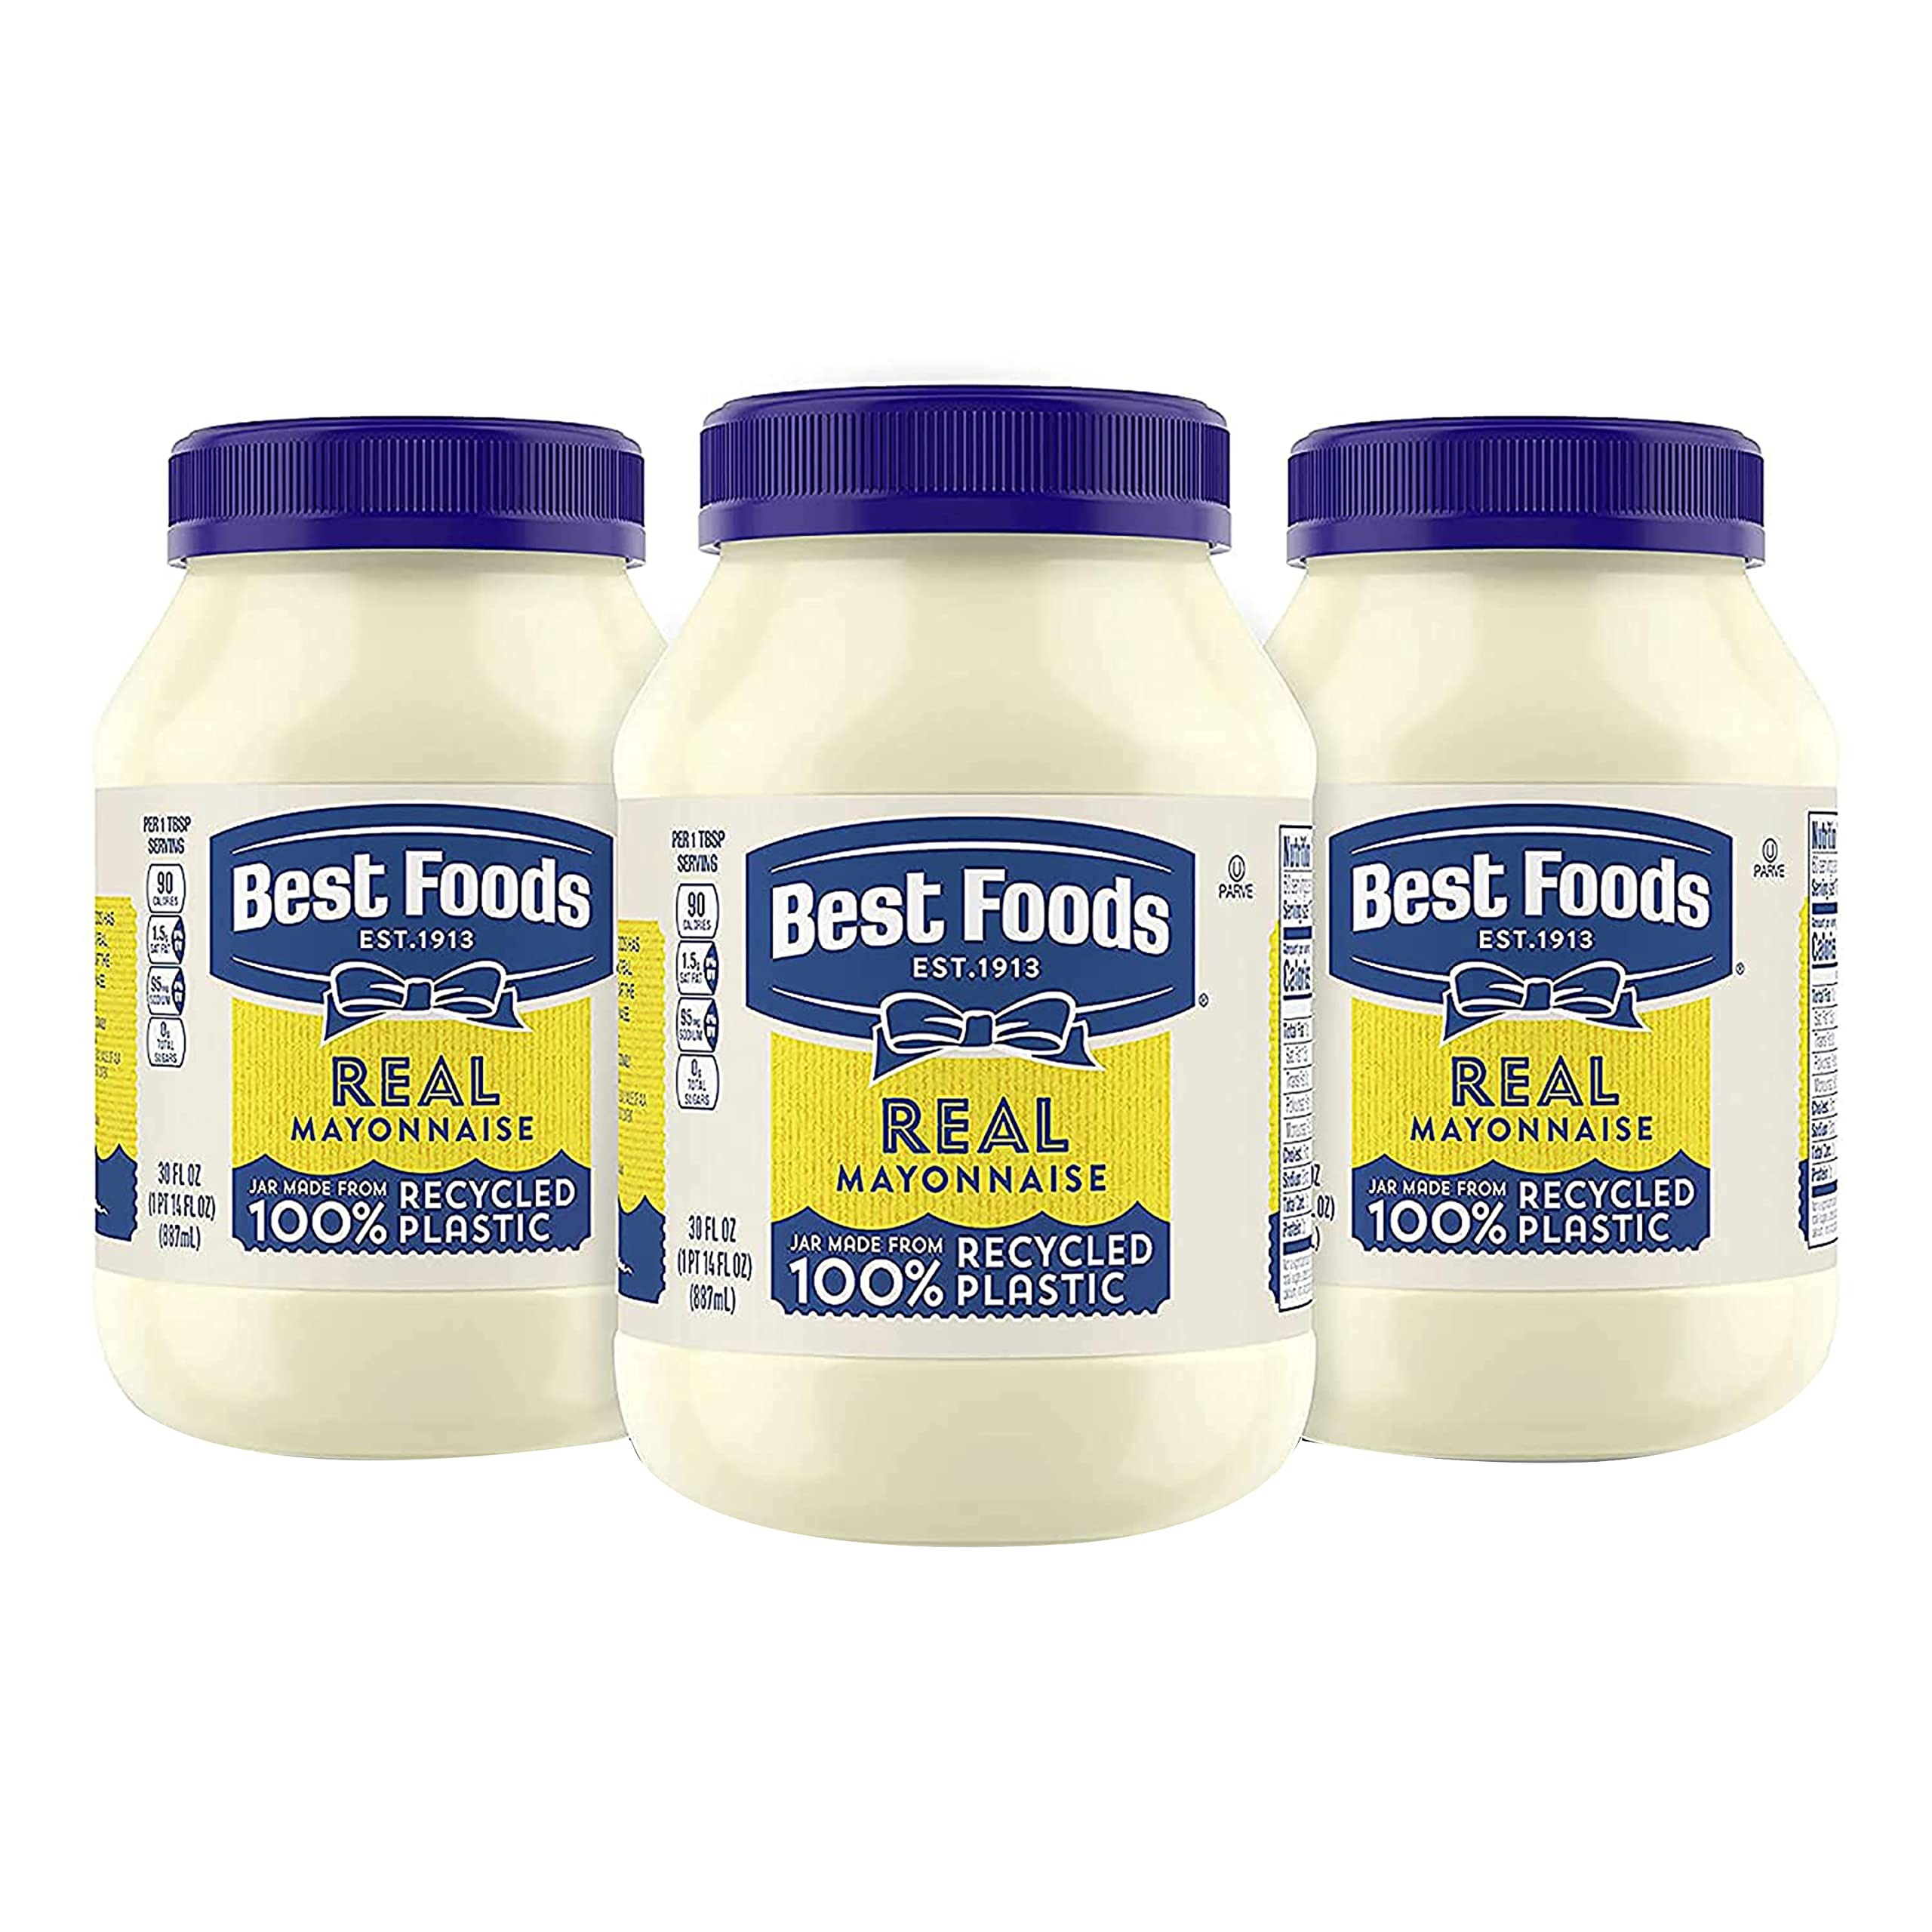
Item Name: Best Foods Mayonnaise 3 Count Real Mayo For a Creamy Condiment for Sandwiches and Simple Meals Gluten Free, Made With Cage-Free Eggs 30 oz
Bullet Point 1: Enjoy the creamy, delicious taste of Best Foods Real Mayonnaise, a naturally gluten-free condiment.
Bullet Point 2: This gluten-free mayo is made with real, simple ingredients like 100% certified cage-free eggs, oil and vinegar.
Bullet Point 3: Even after 100 years, we’re still committed to using premium ingredients to craft the highest quality mayo for that simple yet satisfying dinner.
Bullet Point 4: Transform your barbecue and everyday chicken dinner into a juicier, more delicious yet simple meal with Best Food’s real mayo.
Bullet Point 5: Best Food's Real mayo is a good source of Omega 3-ALA (contains 660mg ALA per serving, which is 41% of the 1.6g Daily Value of ALA).
Bullet Point 6: Best Foods, Bring Out The Best.
Value: 90.0
Unit: Fl Oz

Price: 11.965